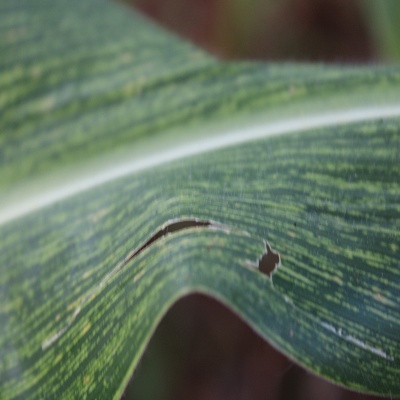
Crop: Maize
Condition: streak virus